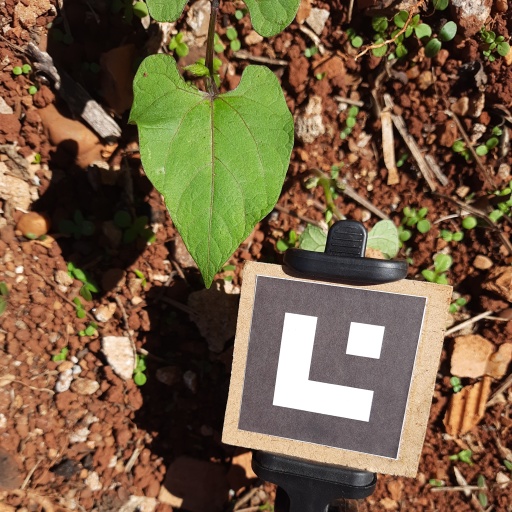
Observations: wavy surface, no eating holes, under sunlight